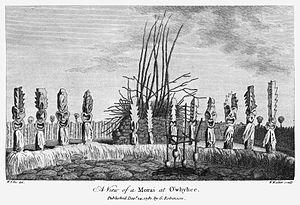
William Webb Ellis né en 1756 et mort en 1785 est un médecin, peintre et explorateur britannique.